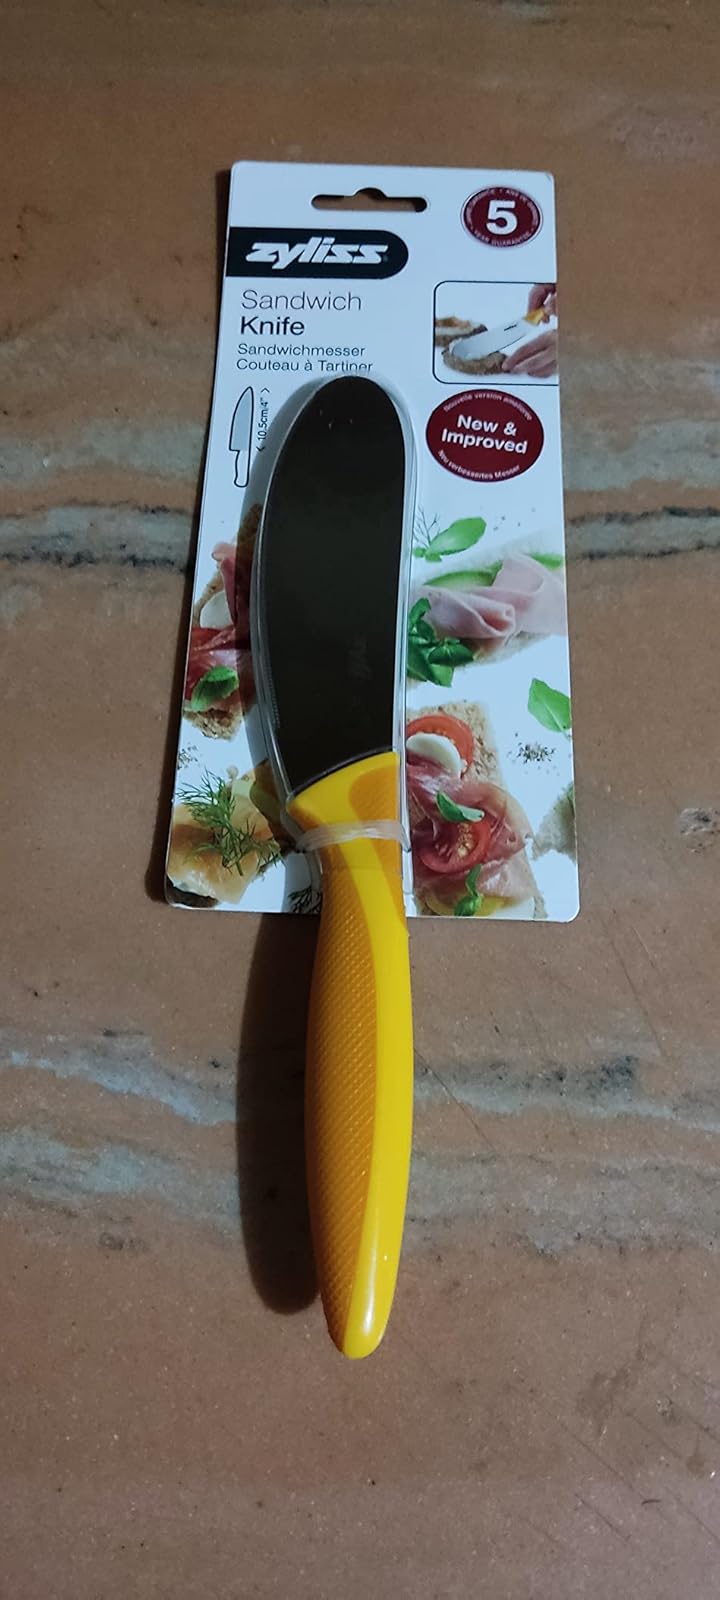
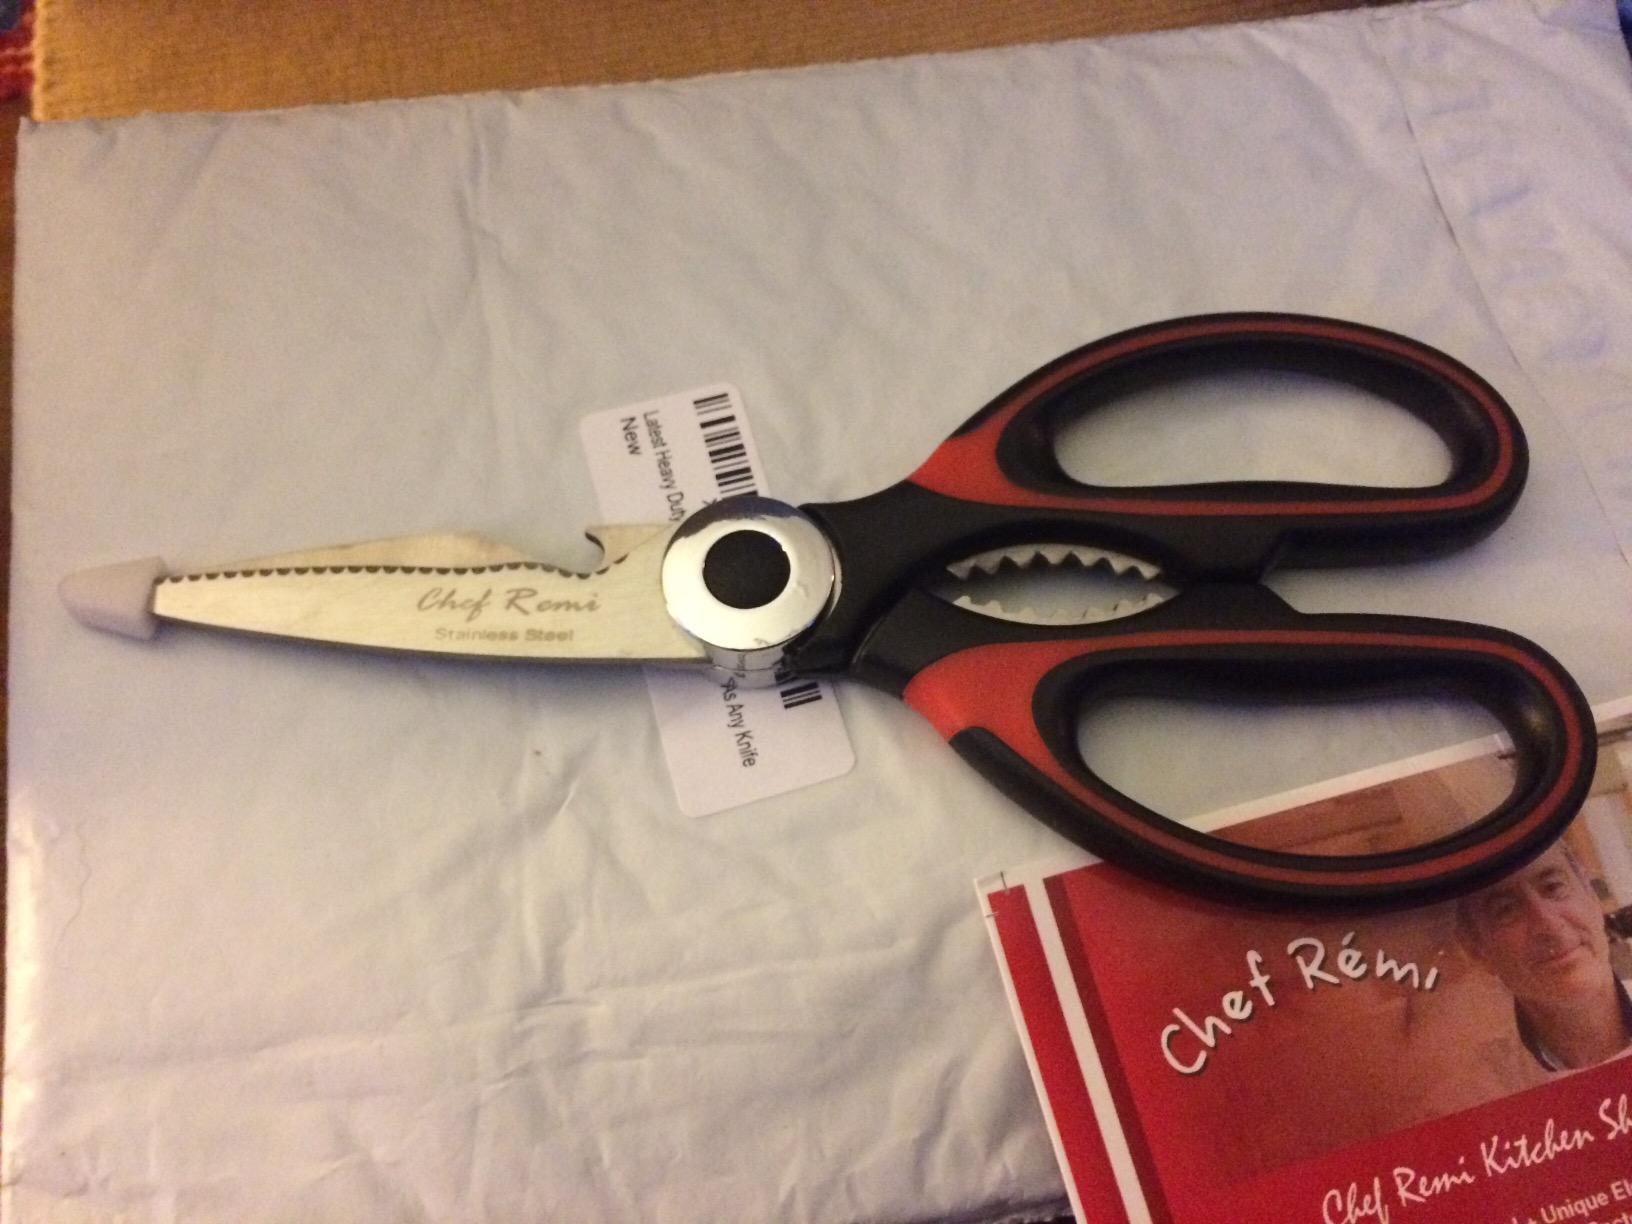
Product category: items_knife
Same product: no